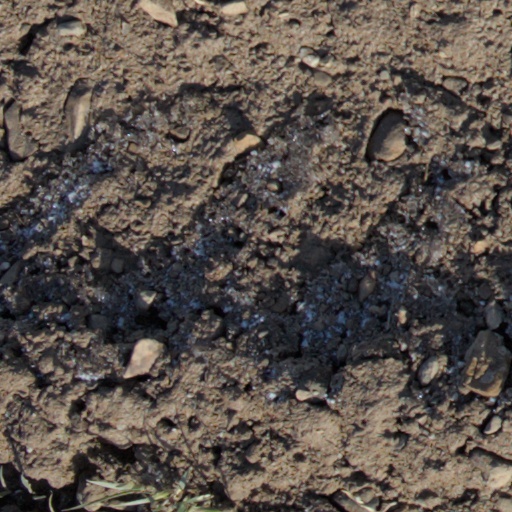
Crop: wheat